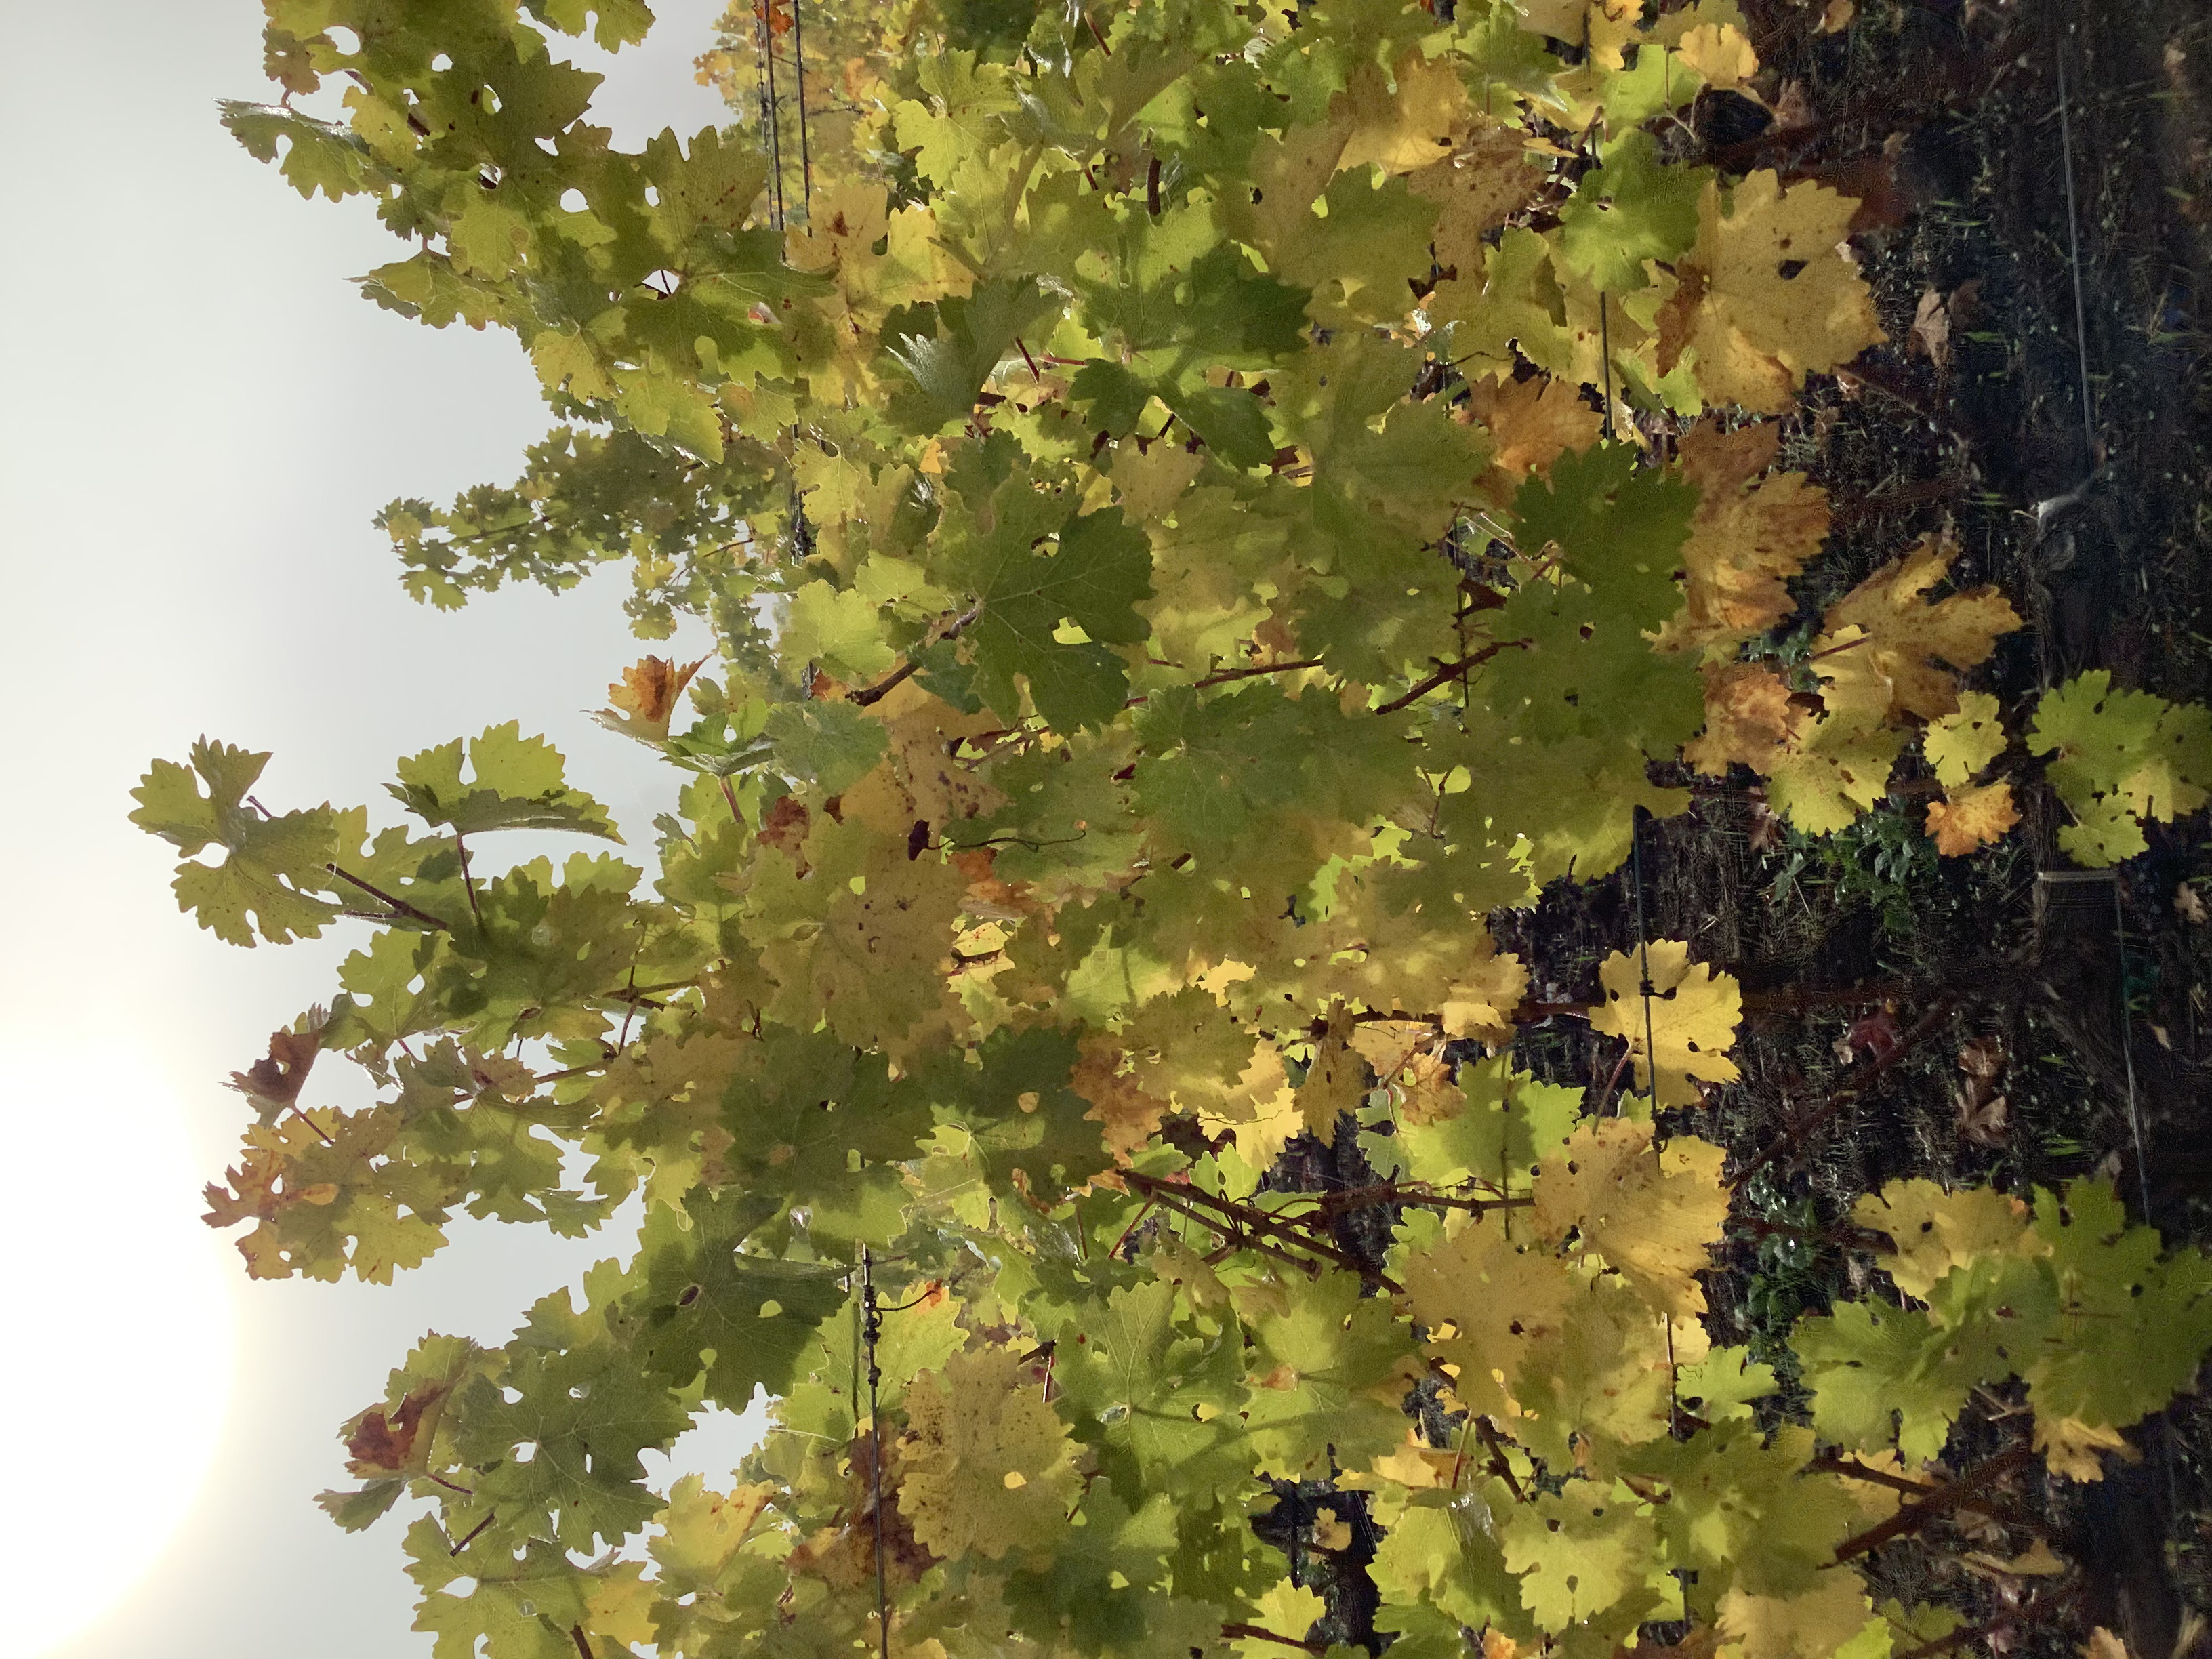
Label: No Virus